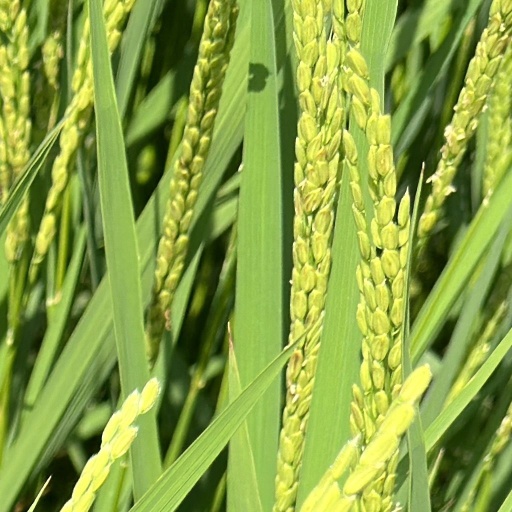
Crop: rice